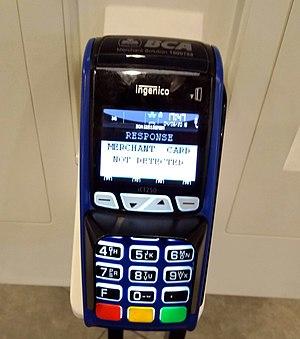
Ingenico Group est une société spécialisée dans les prestations de paiements, figurant parmi les leaders mondiaux du marché des terminaux de paiement.